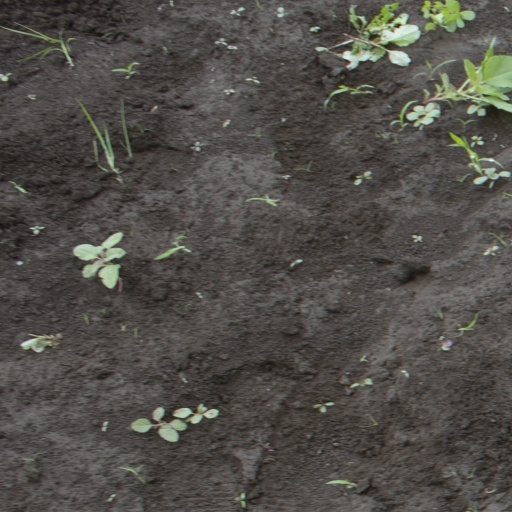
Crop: soybean